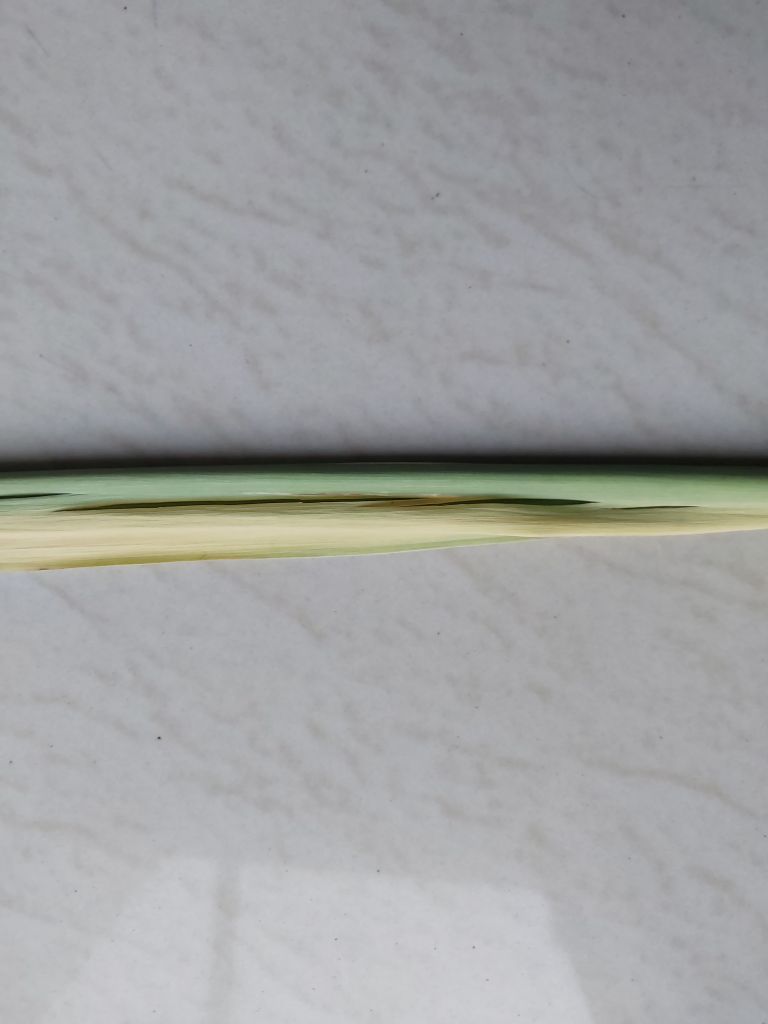
Label: Banded Chlorosis